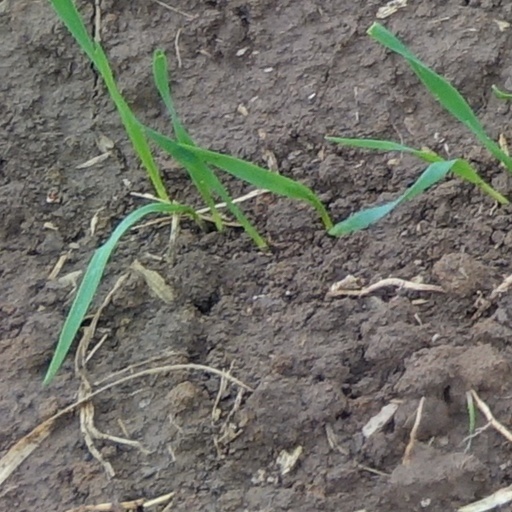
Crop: wheat